NGC 1334

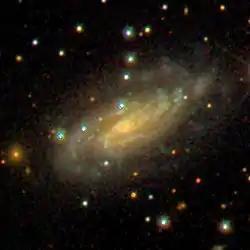
SDSS image of NGC 1334

NGC 1334 is a spiral galaxy located about 185 million light-years away in the constellation Perseus. It was discovered by astronomer Heinrich d'Arrest on February 14, 1863. NGC 1334 is a member of the Perseus Cluster and is a starburst galaxy. It also appears to have a complex distorted structure.